Techiman Senior High School

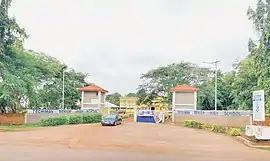
Main entrance of Techiman Senior High School

Techiman Senior High School is a second cycle co-education institution located in Techiman, Bono East Region of Ghana. It has its slogan to be SUPER TESS or "Abusuafo.". It is a "Grade" "B" school.